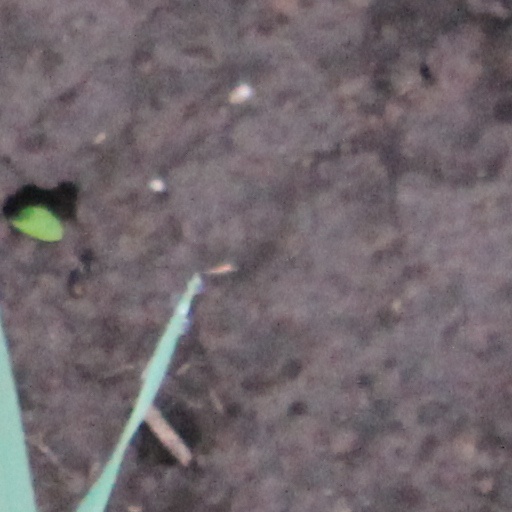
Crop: wheat